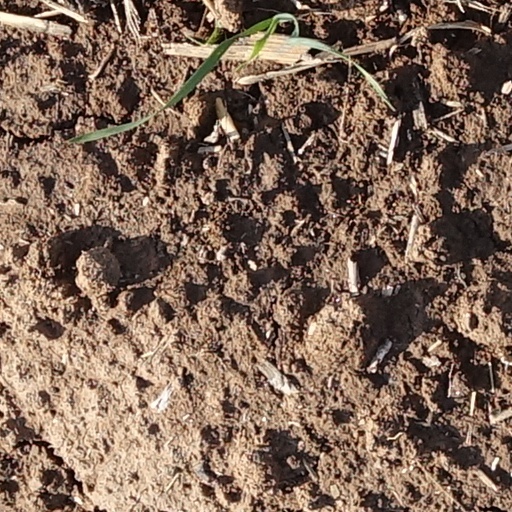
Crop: wheat